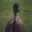
Label: bird